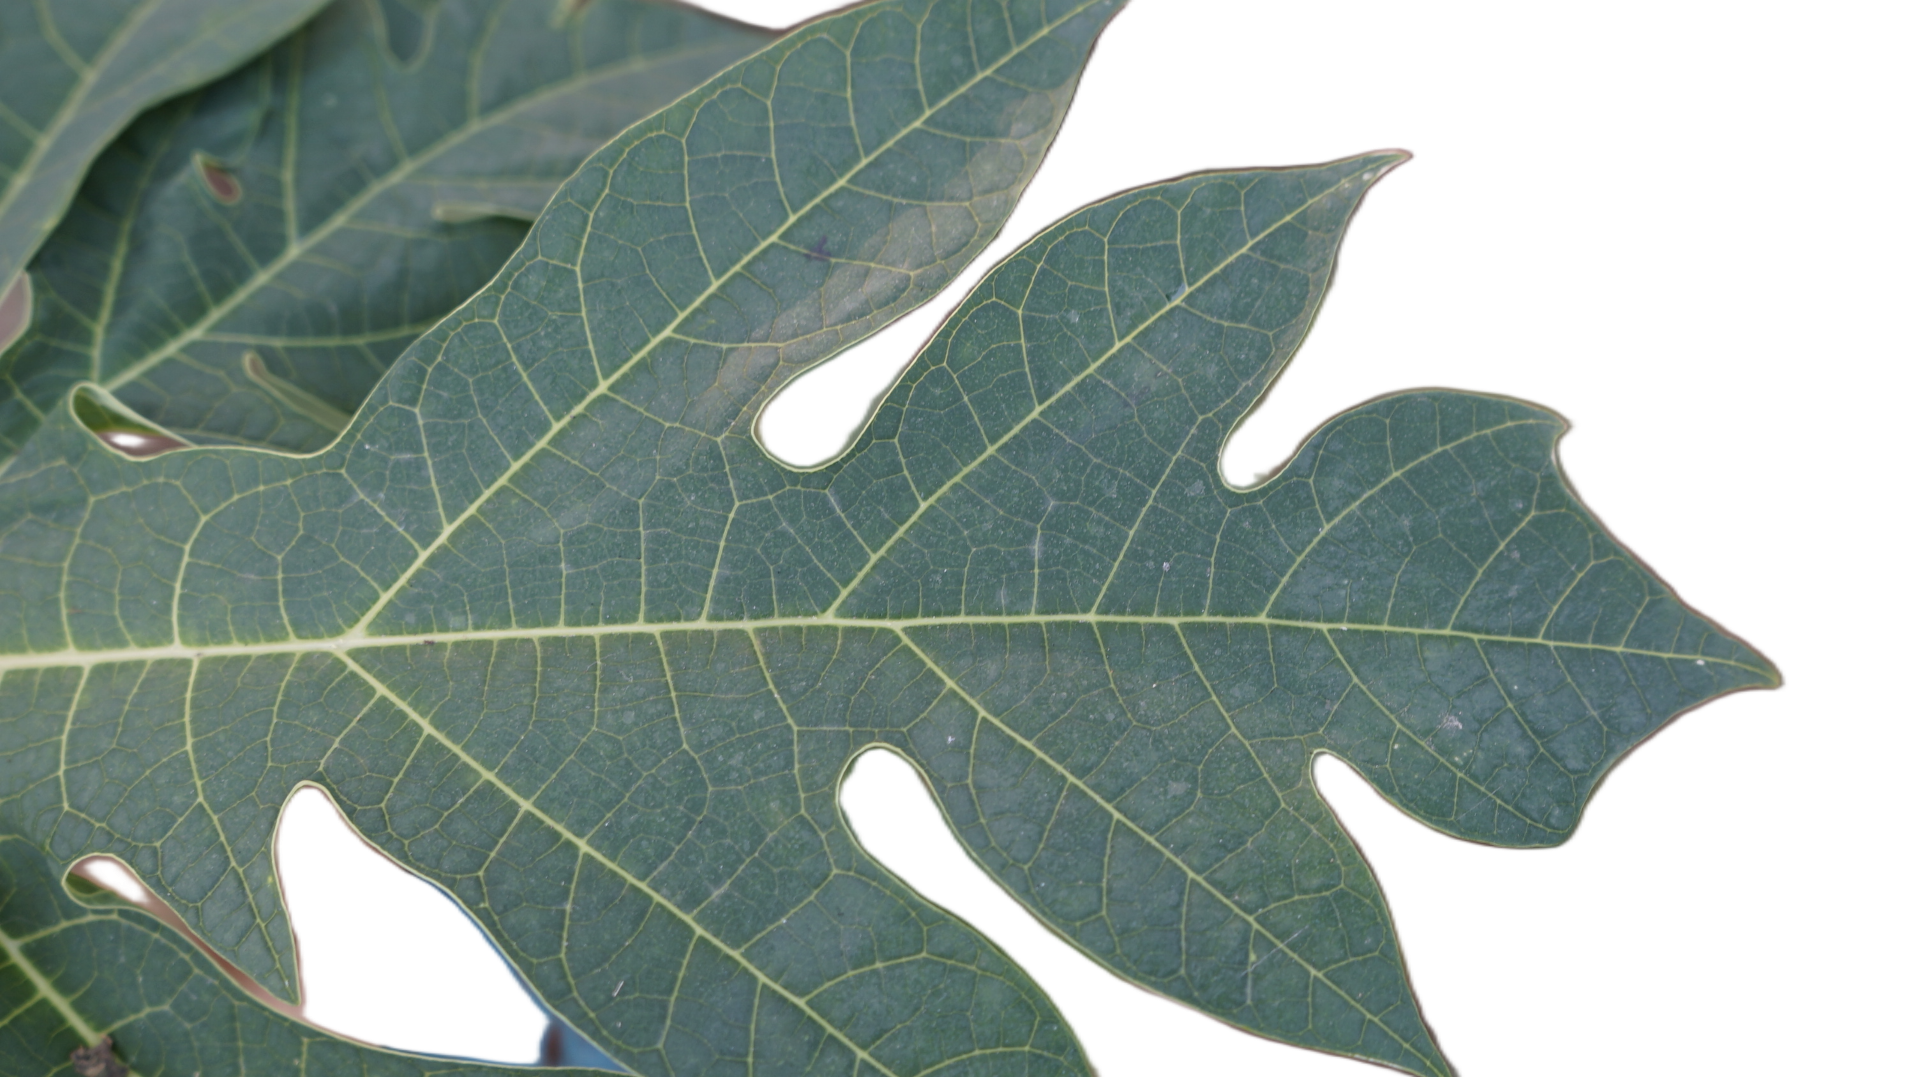
Crop: Papaya
Label: Healthy_leaf